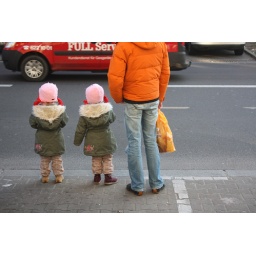
Twins waiting to cross the street in Berlin's Neukolln district.